Theophilus Eaton

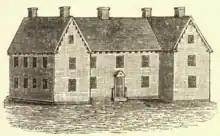
Drawing of the back of the house

In London, Theophilus resided between Coleman Street and Lothbury Street, and became a member of the Court of Common Council of the City of London Corporation. He purchased with Anne Yale the past home of Sir Richard Saltonstall of the Saltonstall family. For several years, he served as Ambassador and middleman between King James I of England and King Christian IV of Denmark, mostly for the business dealings between these two countries.